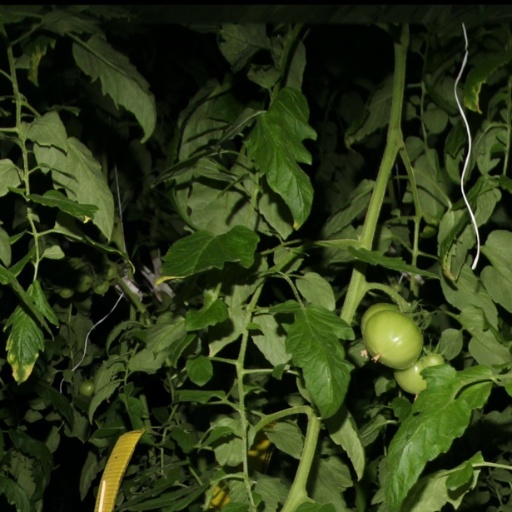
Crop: tomato